Cassville, Indiana

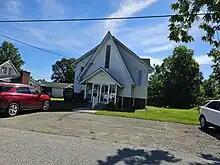
Cassville United Methodist Church

Originally named Pleasant Spring, Cassville was renamed in 1854 for Lewis Cass, a U.S. Senator from Michigan.